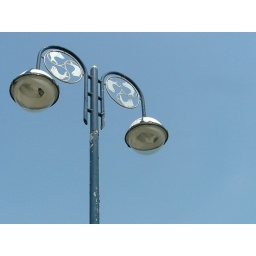
I just thought these street lights looked good against the blue sky.